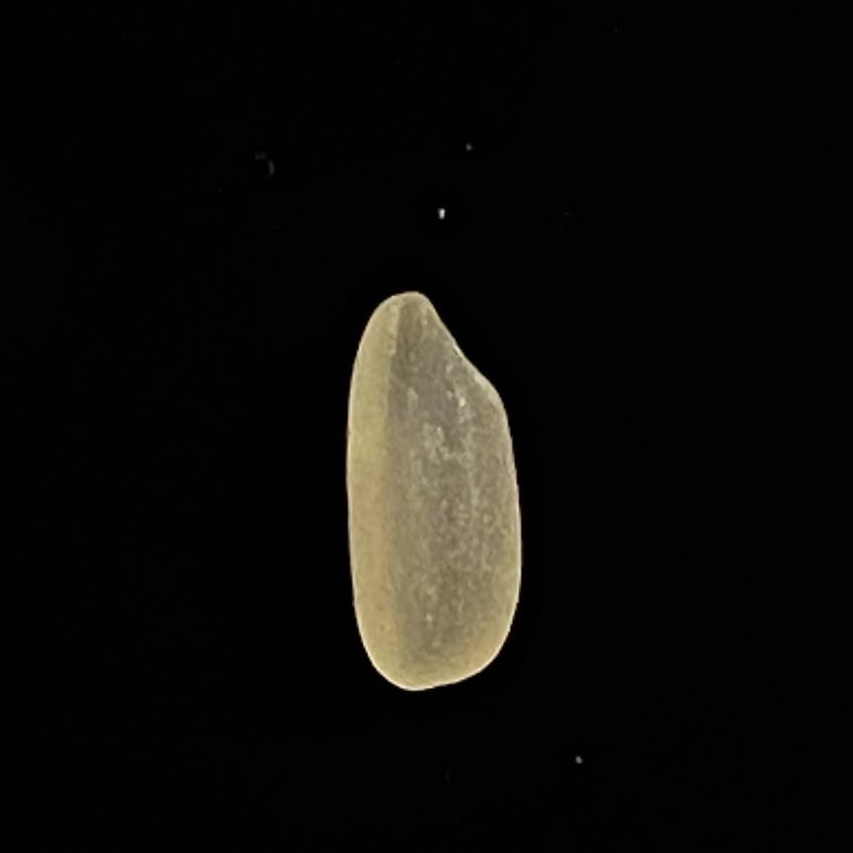
Rice variety: Gutisharna